Hong Kong 47

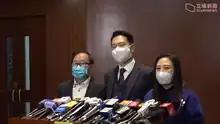
DAB lawmakers (from left to right) Leung Che-cheung, Holden Chow, and Elizabeth Quat respond to the arrests.

Holden Chow, member of the Legislative Council for the largest pro-Beijing party, DAB, said in a tweet that those arrested had violated the national security law because they had a "clear aim to paralyze" the local government and were threatening to "remove the Chinese sovereignty over Hong Kong."